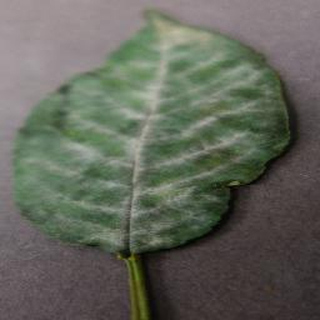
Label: cherry_powdery_mildew